Lewis acid catalysis

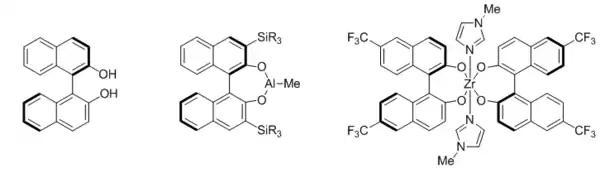
Left: "(R)"-BINOL. Center: Aluminum catalyst based on bulky 3,3'-disilyl substituted BINOL. Right: Zirconium catalyst based on BINOL substituted at 6 and 6' positions by electron-withdrawing trifluoromethyl group.

TADDOL stands for tetraaryl-1,3-dioxolane-4,5-dimethanol. The broad application of titanium TADDOLate catalysts towards carbonyl additions and cycloadditions has been introduced by Seebach and coworkers, and has been thoroughly summarized in a seminal review, in which a working stereoinduction model that agreed with the observed selectivity in a wide variety of reactions was put forth, despite the lack of a clear picture of the mechanism.